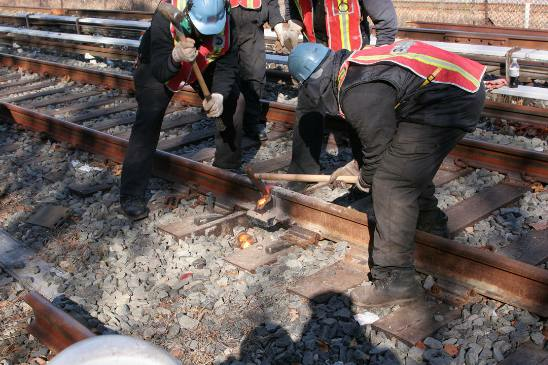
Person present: Yes